Sylvester of Assisi

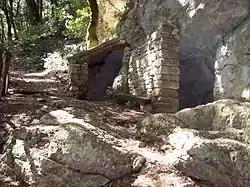
The cave at the Eremo delle Carceri, near Assisi, where Friar Sylvester spent long periods in solitary prayer

Sylvester was ordained a priest and became a canon of the Cathedral of San Rufino in Assisi. The story of his change of life is reported that, in 1209, he had initially sold some bricks to Francis, who, after his dramatic renunciation of his family, was on a campaign to repair the rural chapels around the city which had fallen into disrepair. He later saw Francis with Bernard of Quintavalle, a local nobleman determined to follow Francis and his way of life, who was in the middle of giving away his entire fortune to the poor. Falling prey to greed, Sylvester claimed that he had been paid too little for the bricks he had previously sold Francis and demanded a just compensation, which he was given.